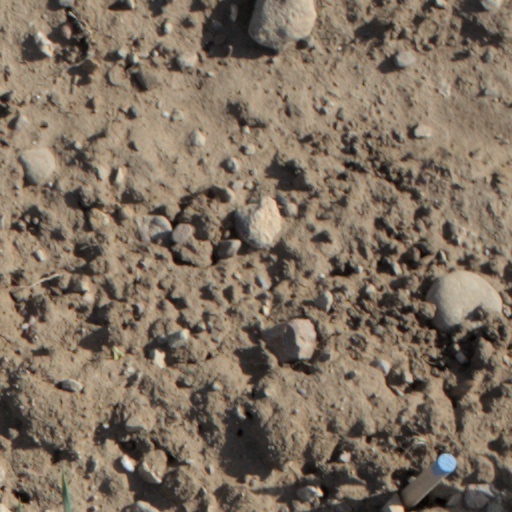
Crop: wheat